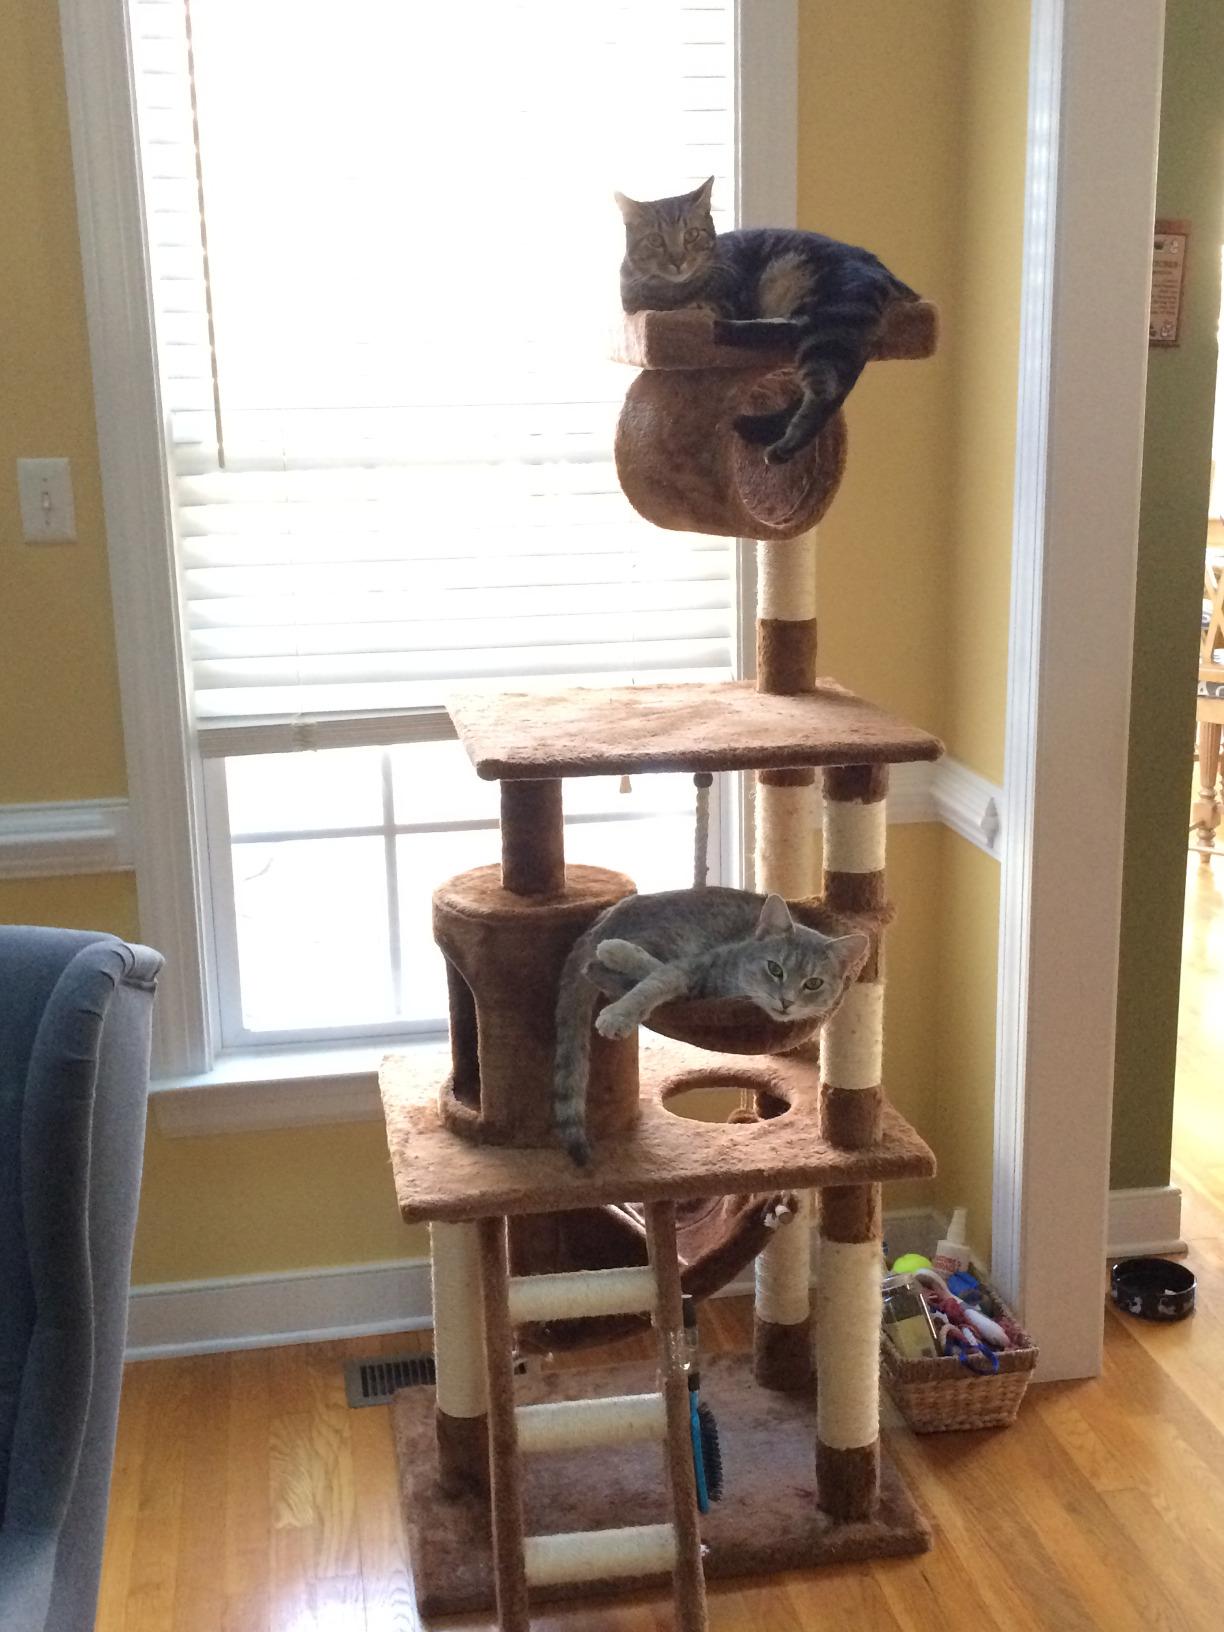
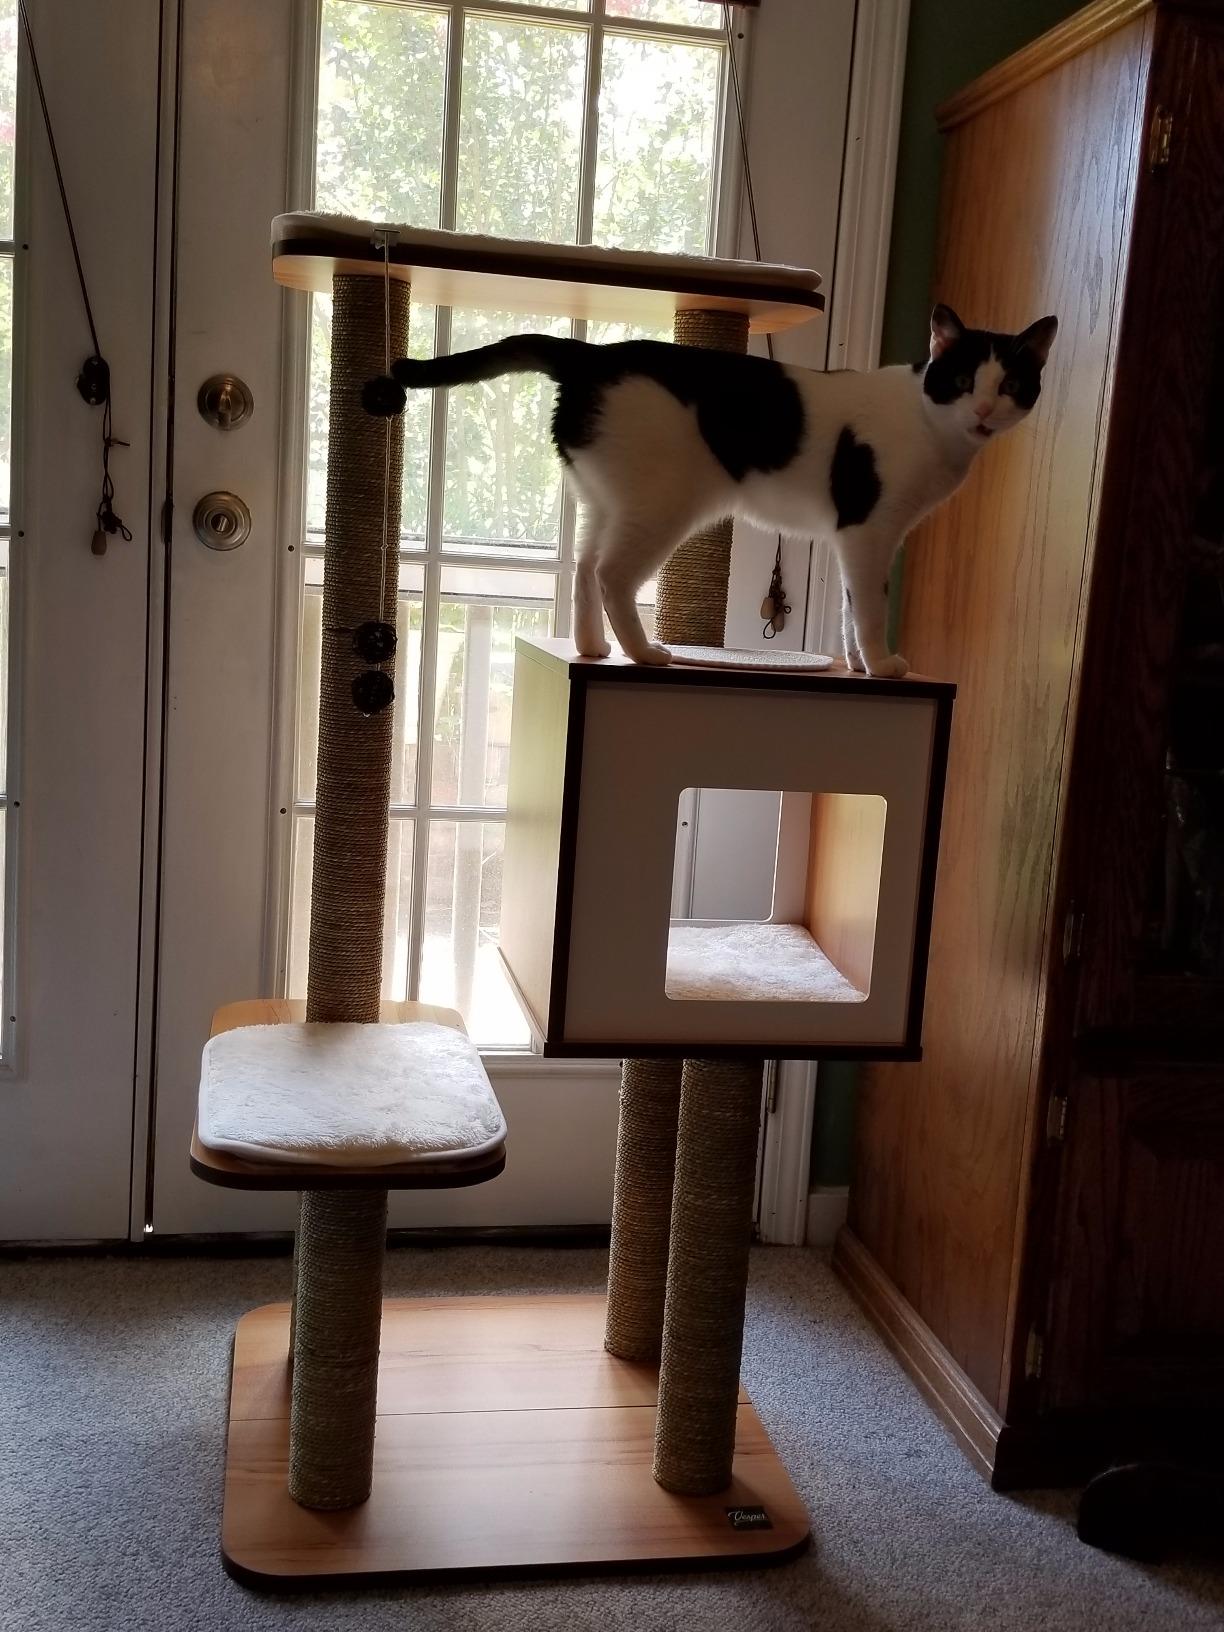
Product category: items_cat tree
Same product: no